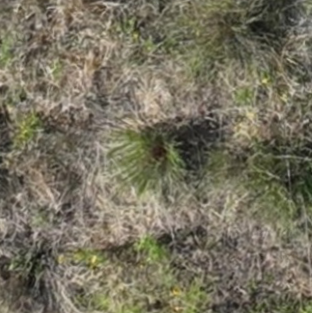
Month: july
Dye color: red
Dye concentration: low